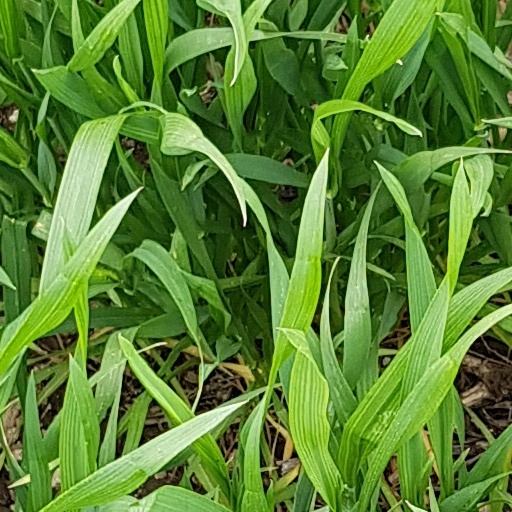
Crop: wheat